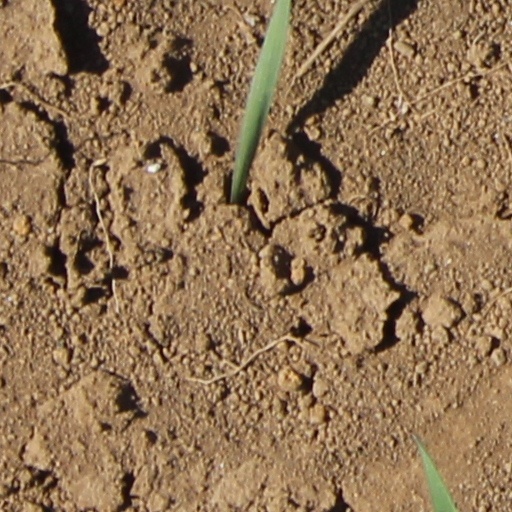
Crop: wheat